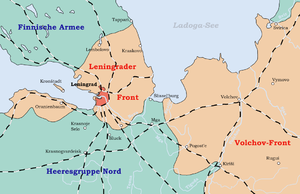
La 55ᵉ armée soviétique est une unité militaire qui a combattu durant la Grande Guerre patriotique, pour la défense de la ville de Leningrad
Le siège de Léningrad est le siège de près de 900 jours imposé à la ville de Léningrad par la Wehrmacht au cours de la Seconde Guerre mondiale. Il fait partie du plan famine mis en place par les nazis pour exterminer par la faim les Soviétiques.
Ce qui suit est l'ordre de bataille des forces russes et allemandes autour de Léningrad en décembre 1941.
La bataille de Krasny Bor, Битва за Красный Бор en russe, est une bataille majeure de l'opération Krasnoborsk Smerdynskaya qui s'est déroulée du 10 au 13 février 1943, dans le cadre de l'opération Polyarnaya Zvezda. Ce fut un affrontement sanglant entre le 50ᵉ corps d’armée allemand, plus particulièrement, la division de volontaires espagnols División Azul et la 55ᵉ armée soviétique dans le secteur de la route et du chemin de fer Léningrad-Moscou.